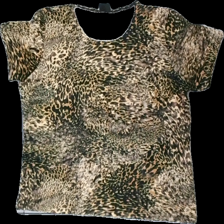
View: front
Type: T-shirt
Category: Ladies
Brand: Not in the list
Brand text on label: G&FA
Colors: Black, Beige
Material: 100%  viscose
Pattern: Animal print
Cut: C-collar
Size: 48
Season: All
Price range: 50-100
Recommended usage: Reuse